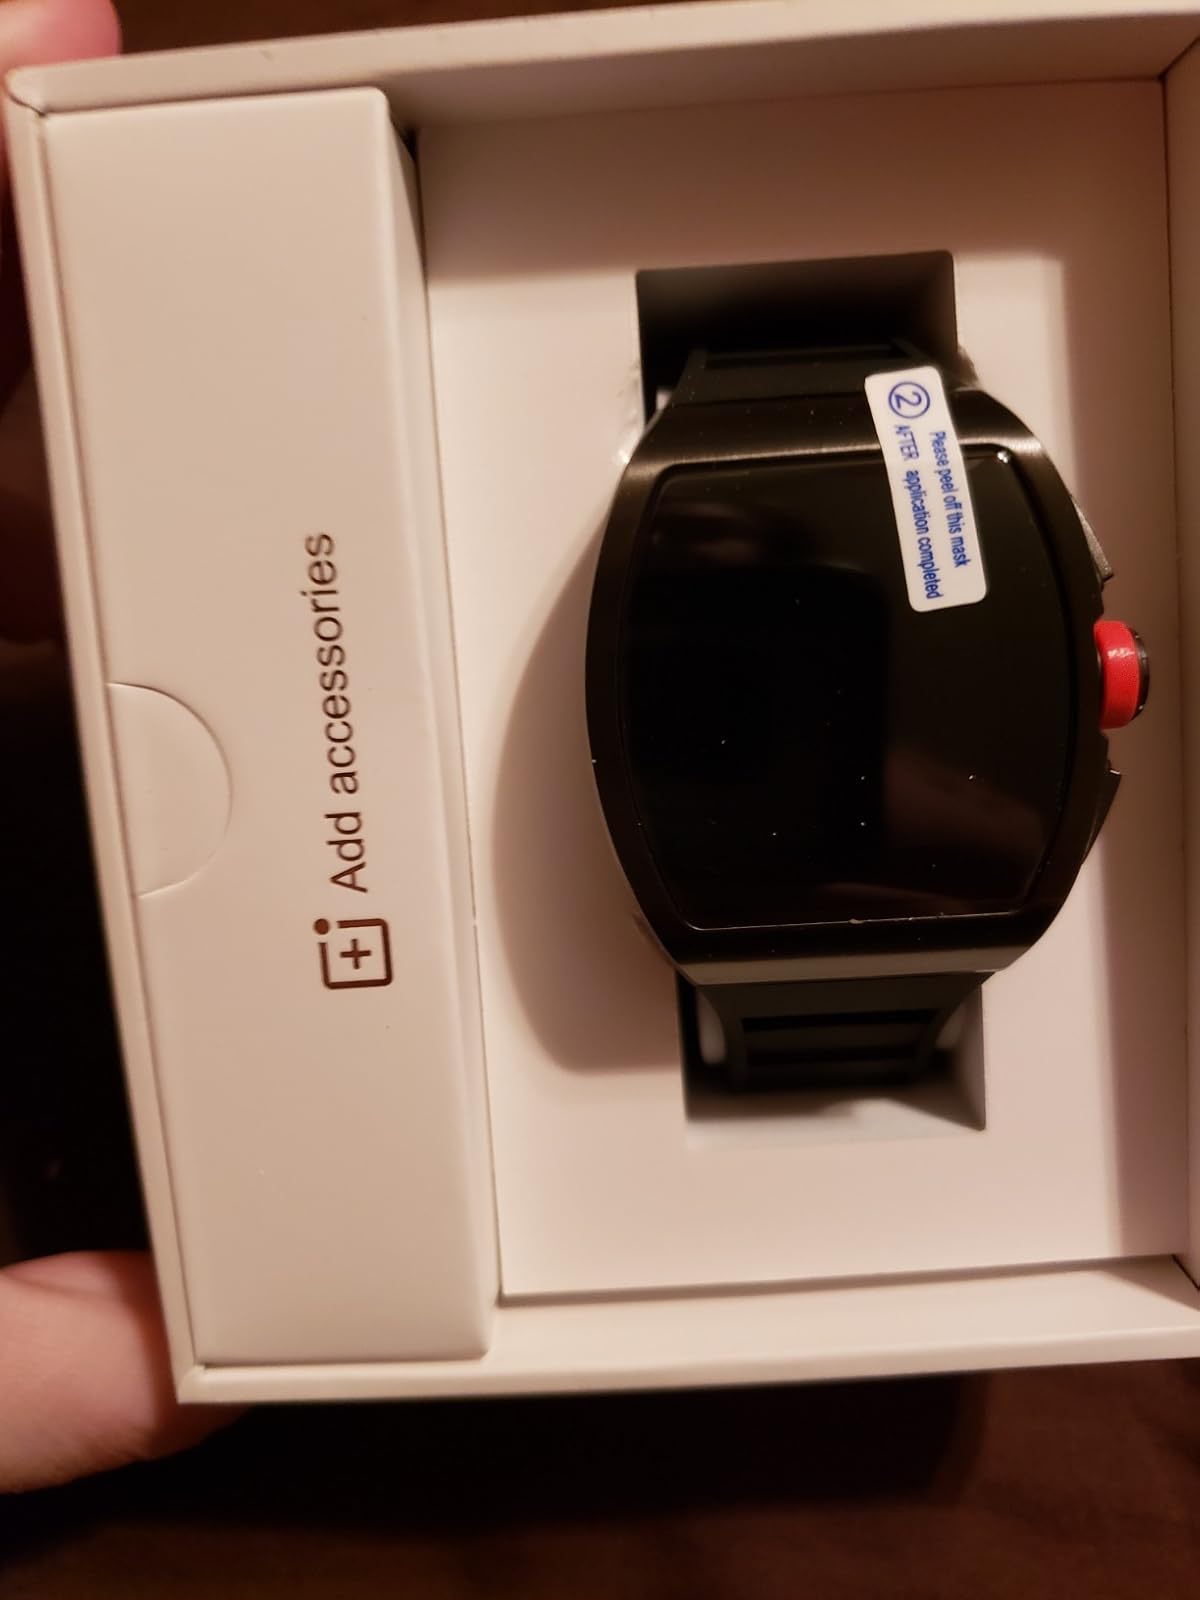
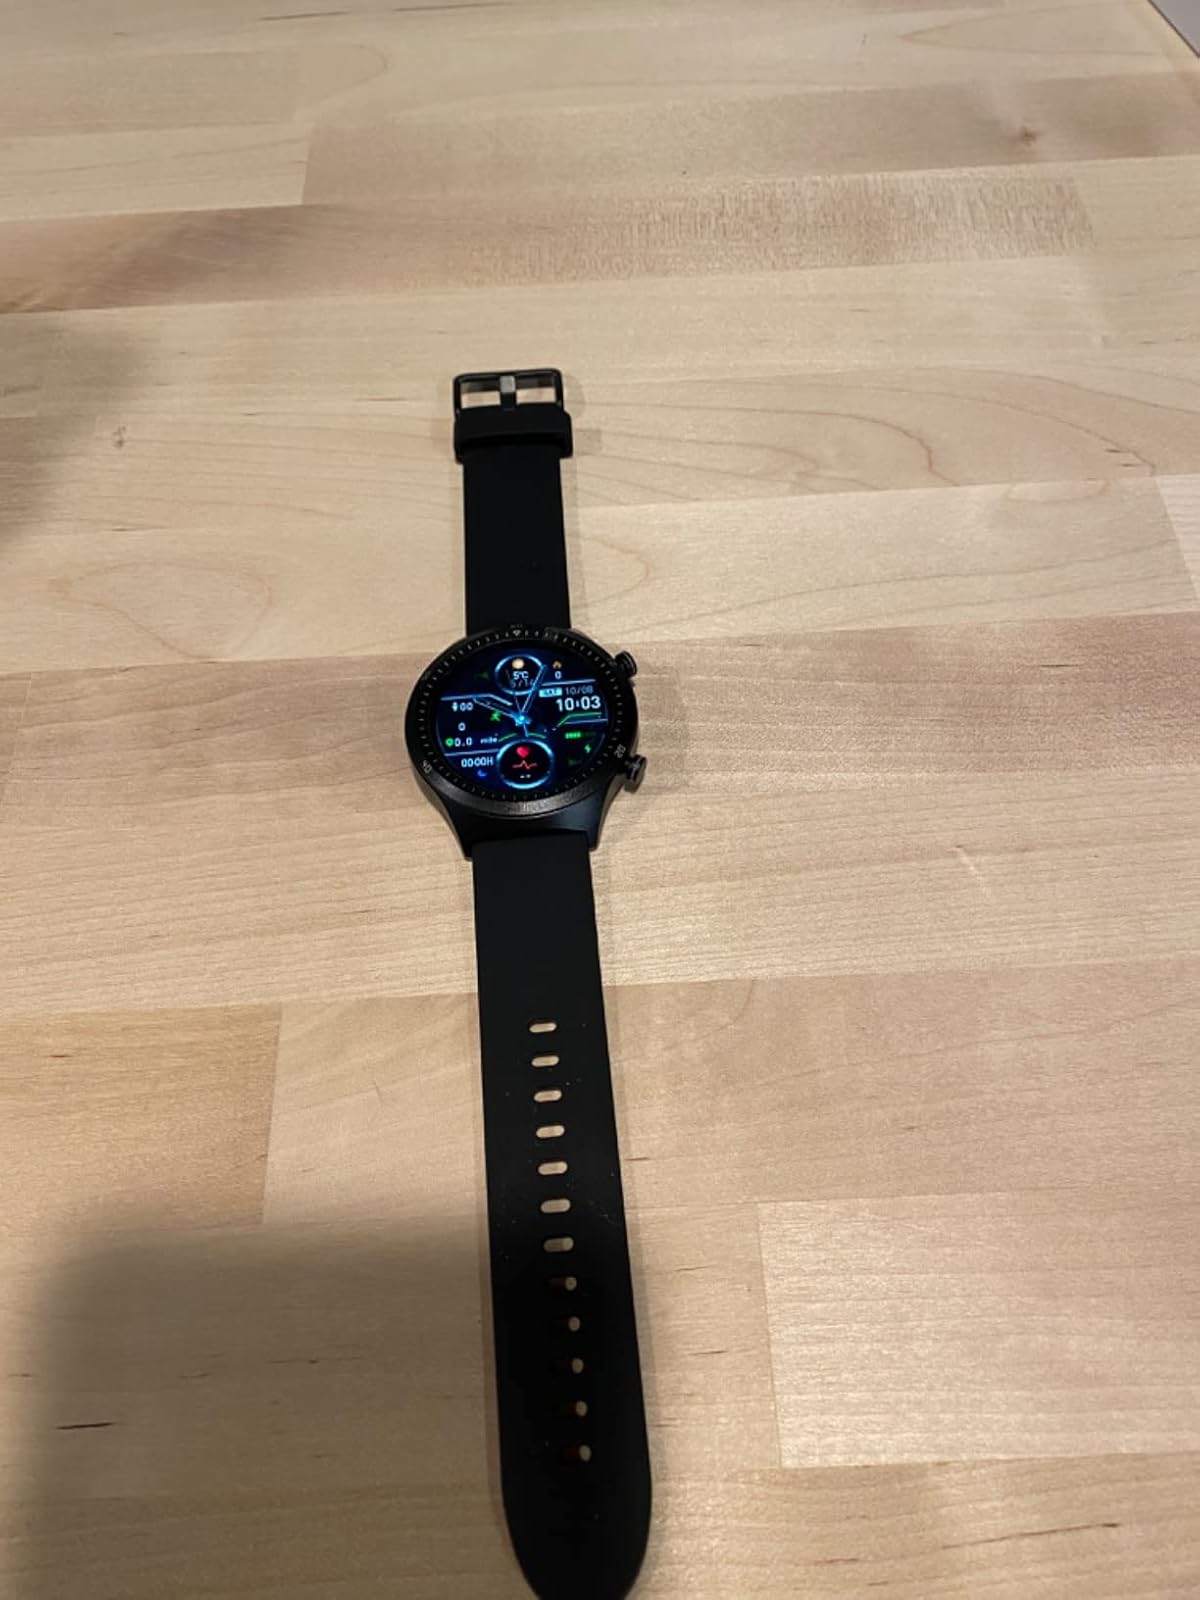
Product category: smartwatch
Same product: no